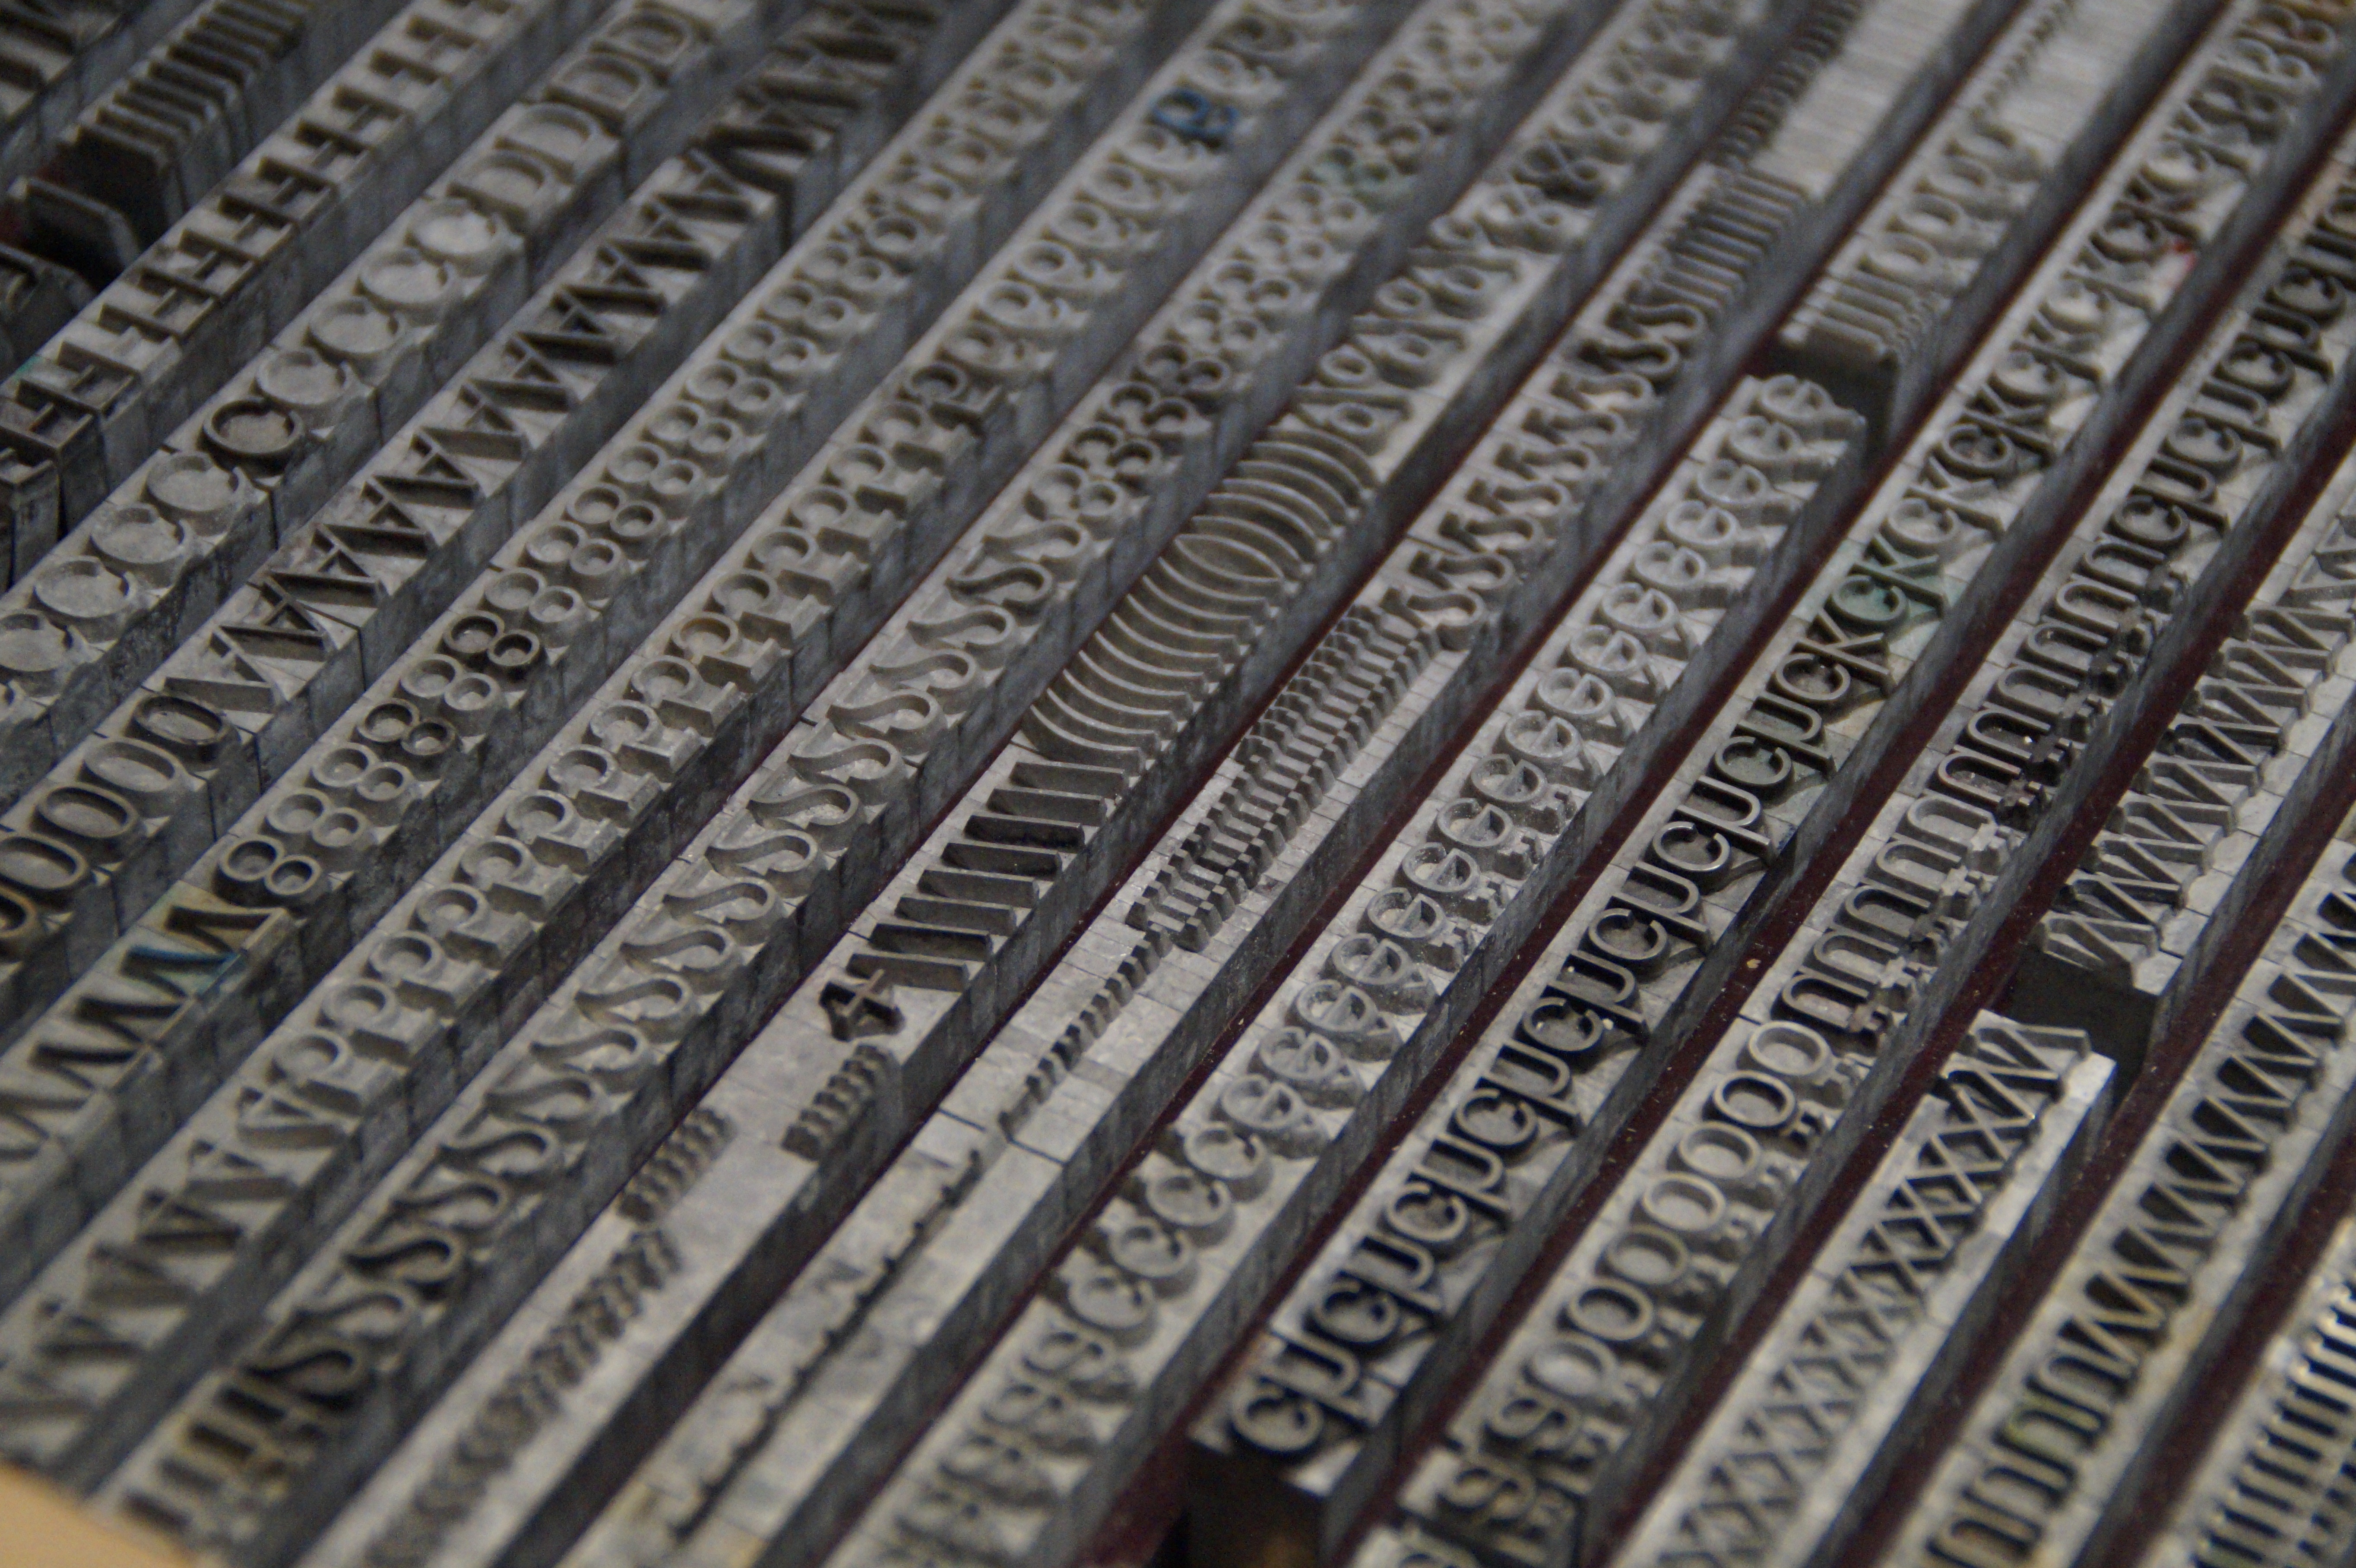
track, line, stamp, alphabet, print, metal, material, tire, printing, letters, abc, flooring, composing room, lead set, gutenberg, lead letters, personal computer hardware